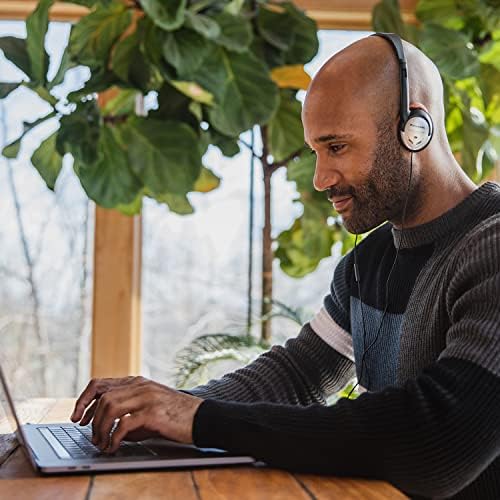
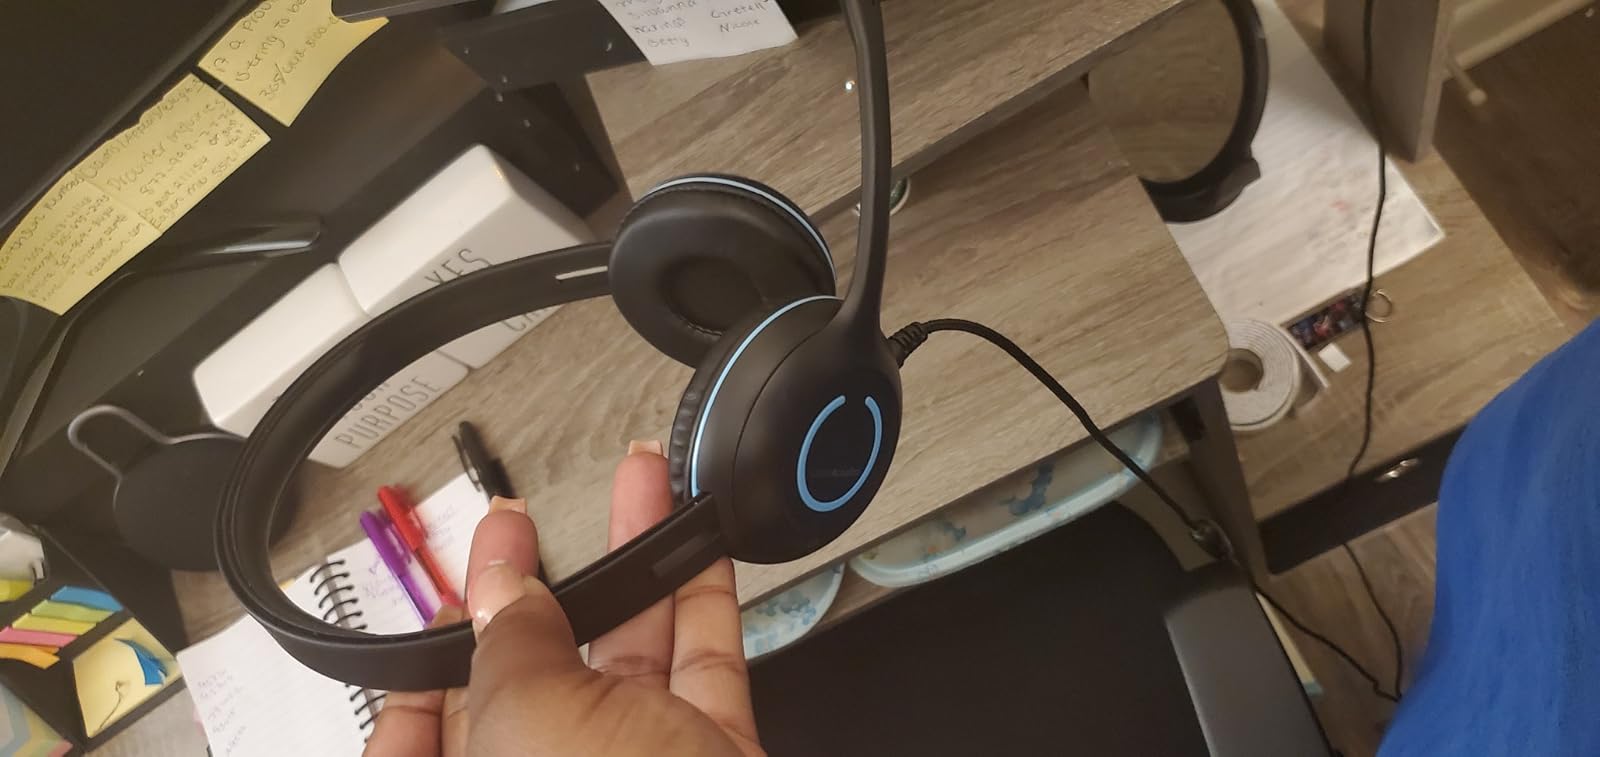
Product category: headphones
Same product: no